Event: Nepal Earthquake
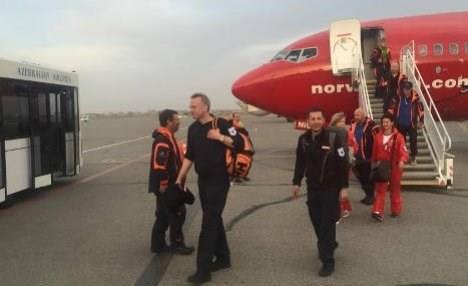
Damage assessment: no_damage